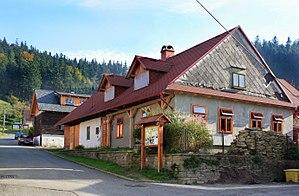
Orlické Podhůří est une commune du district d'Ústí nad Orlicí, dans la région de Pardubice, en Tchéquie. Sa population s'élevait à 685 habitants en 2017.